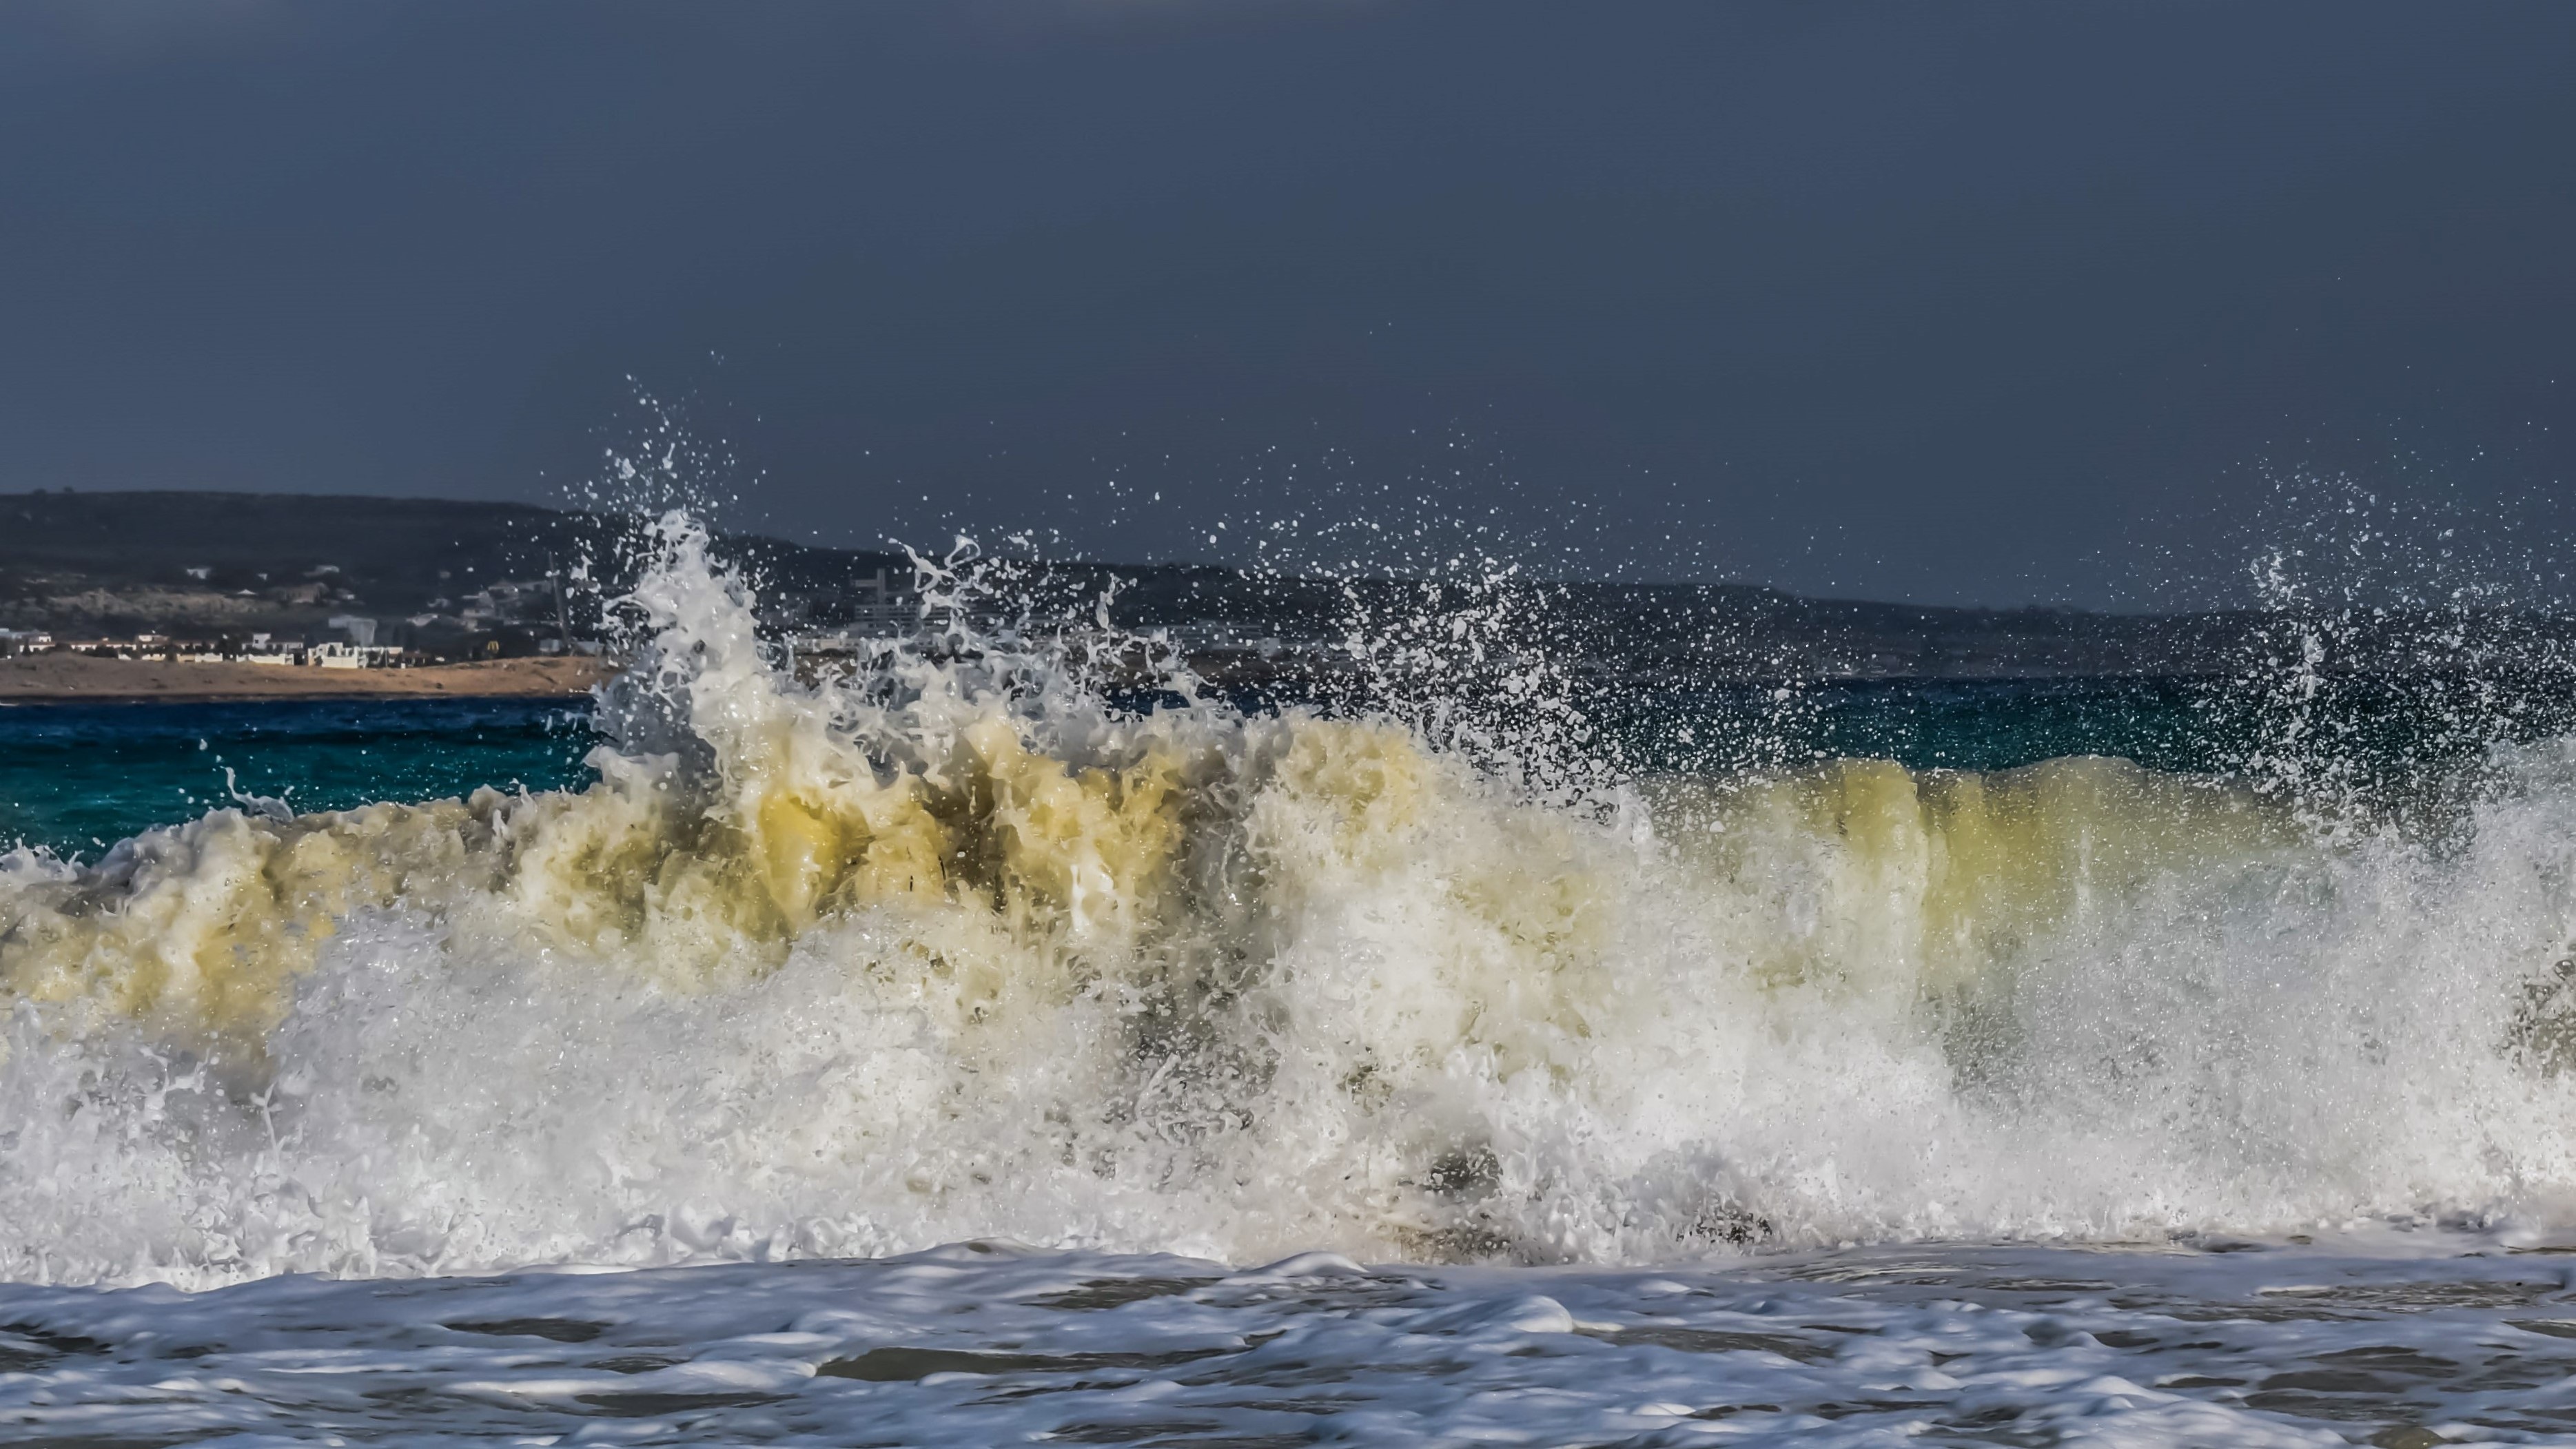
beach, sea, coast, water, nature, ocean, shore, wave, wind, foam, splash, spray, rapid, blue, body of water, energy, power, crush, smashing, wind wave